Cape Cod Canal Railroad Bridge

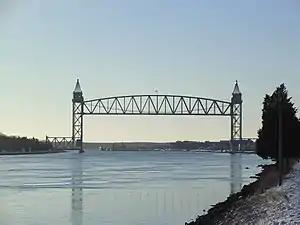
Cape Cod Canal Railroad Bridge in 2005

The Cape Cod Canal Railroad Bridge (also known as the Buzzards Bay Railroad Bridge) is a vertical lift bridge in Bourne, Massachusetts near Buzzards Bay that carries railroad traffic across the Cape Cod Canal, connecting Cape Cod with the mainland.